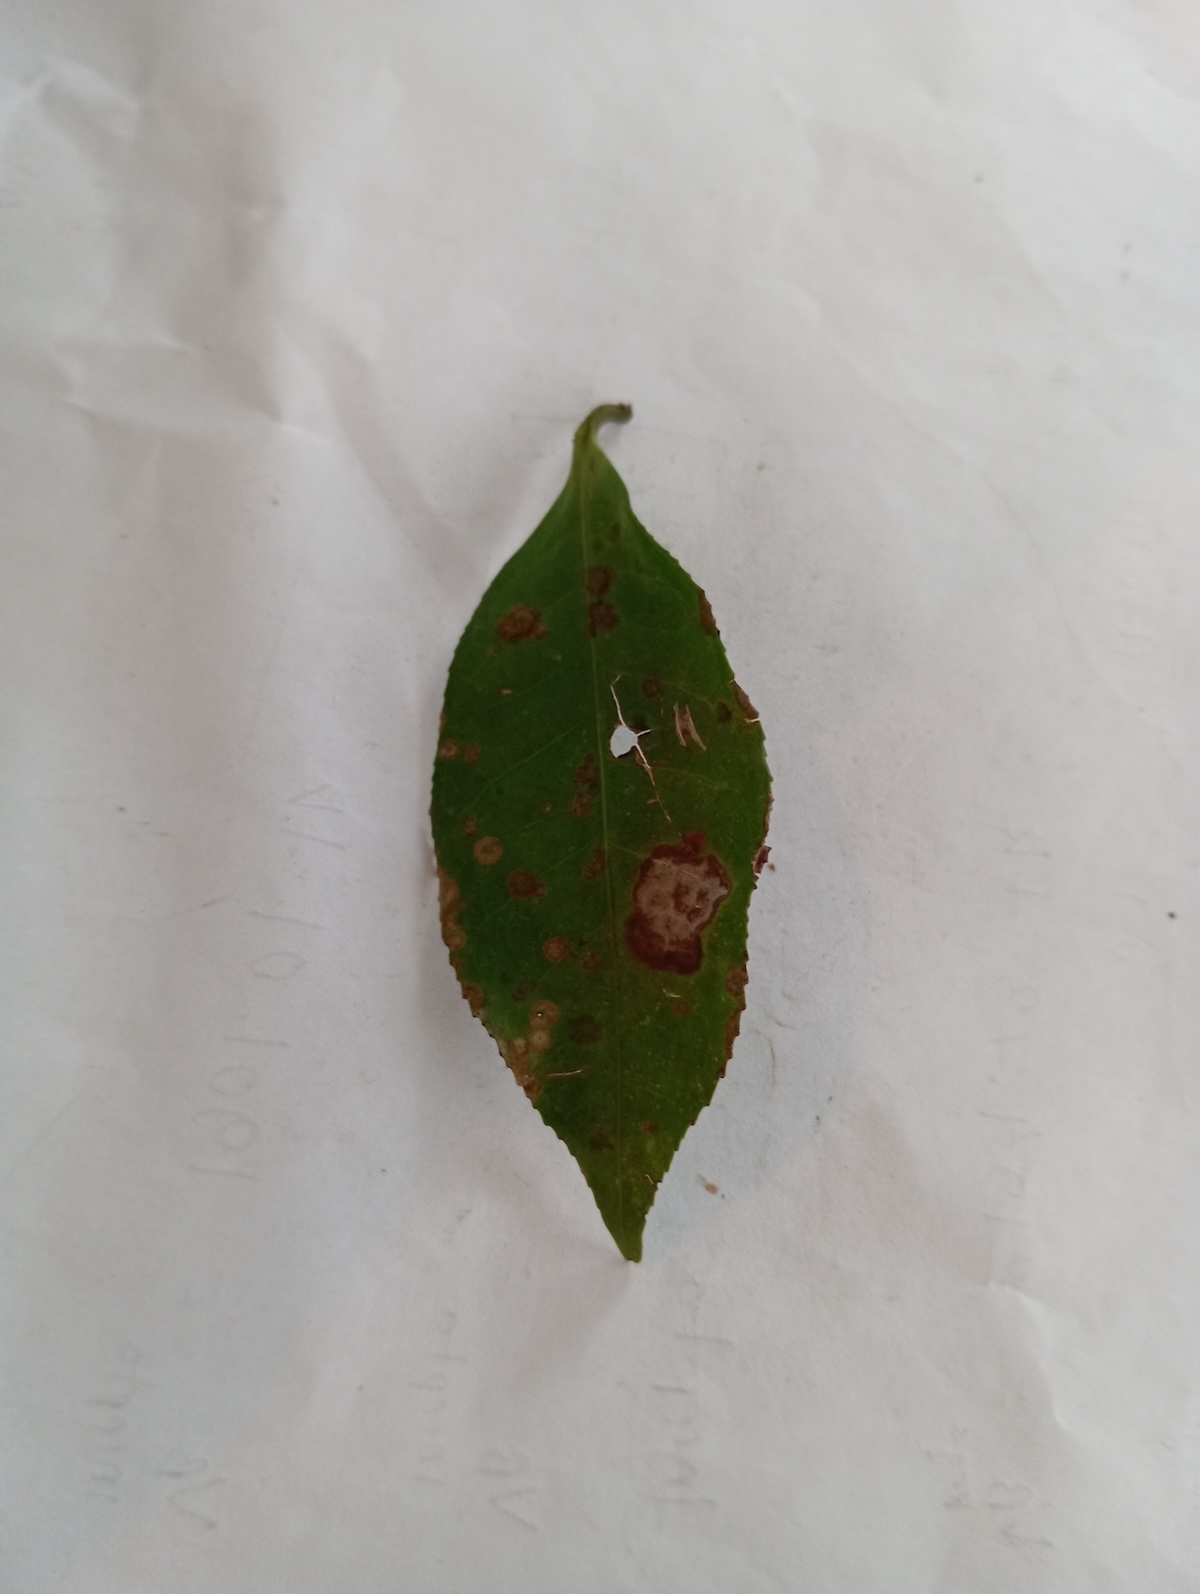
Label: Brown Blight